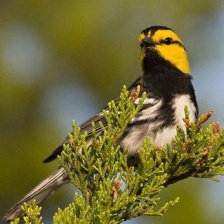
Species: GOLDEN CHEEKED WARBLER
Scientific name: SETOPHAGA CHRYSOPARIA